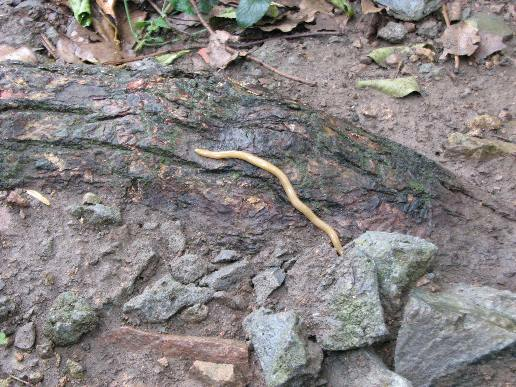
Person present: No